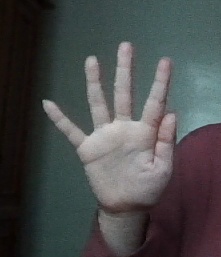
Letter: sheen